Callan, County Kilkenny

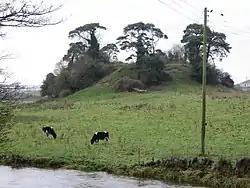
"The Moat" situated in Callan

Callan was founded by William the Marshal in 1207 and reputedly gets its name from the High King of Ireland, Niall Caille. It is reported that while at war with the Norsemen, the High King arrived in Callan to find that its river was in flood. The King witnessed his servant trying to cross the river and being swept away by the fast-flowing current. The King, recorded in history as a man of action, seeing the impending disaster, impetuously urged his horse into the fast-flowing river in a vain bid to save his servant, only to be also overcome and drowned by the torrent. The river in question is now named the "Kings River". The town received its first charter in 1217 and was entitled to choose two elected members of Parliament.